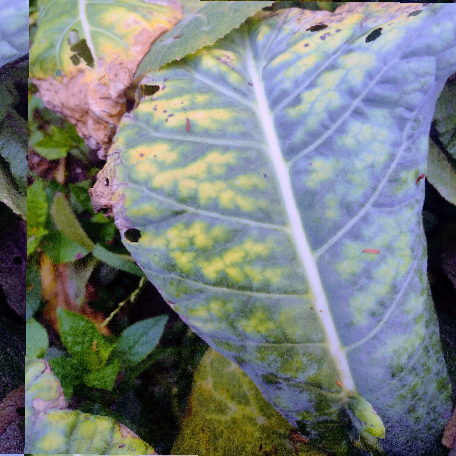
Label: Downy Mildew